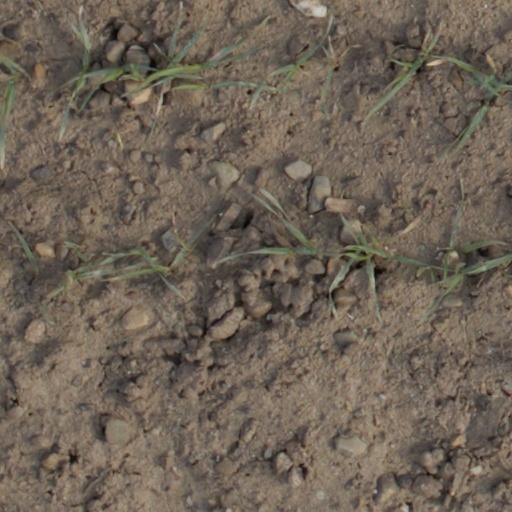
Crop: wheat